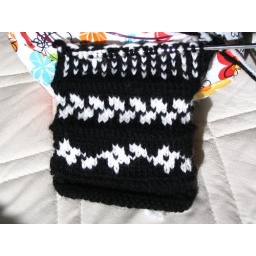
Bird in Hand Mittens - Cascade black and white yarn